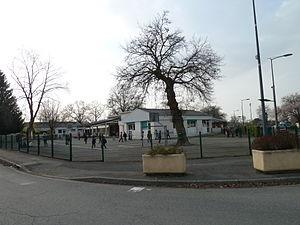
École de Montardon
Montardon est une commune française, située dans le département des Pyrénées-Atlantiques en région Nouvelle-Aquitaine.